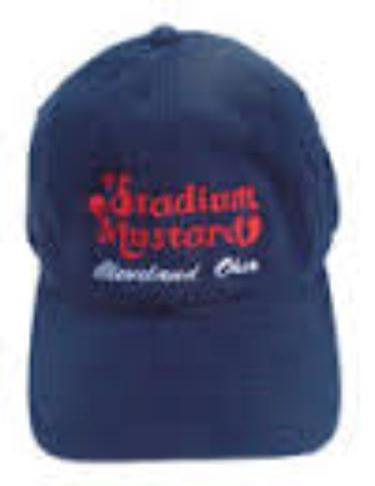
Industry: Food